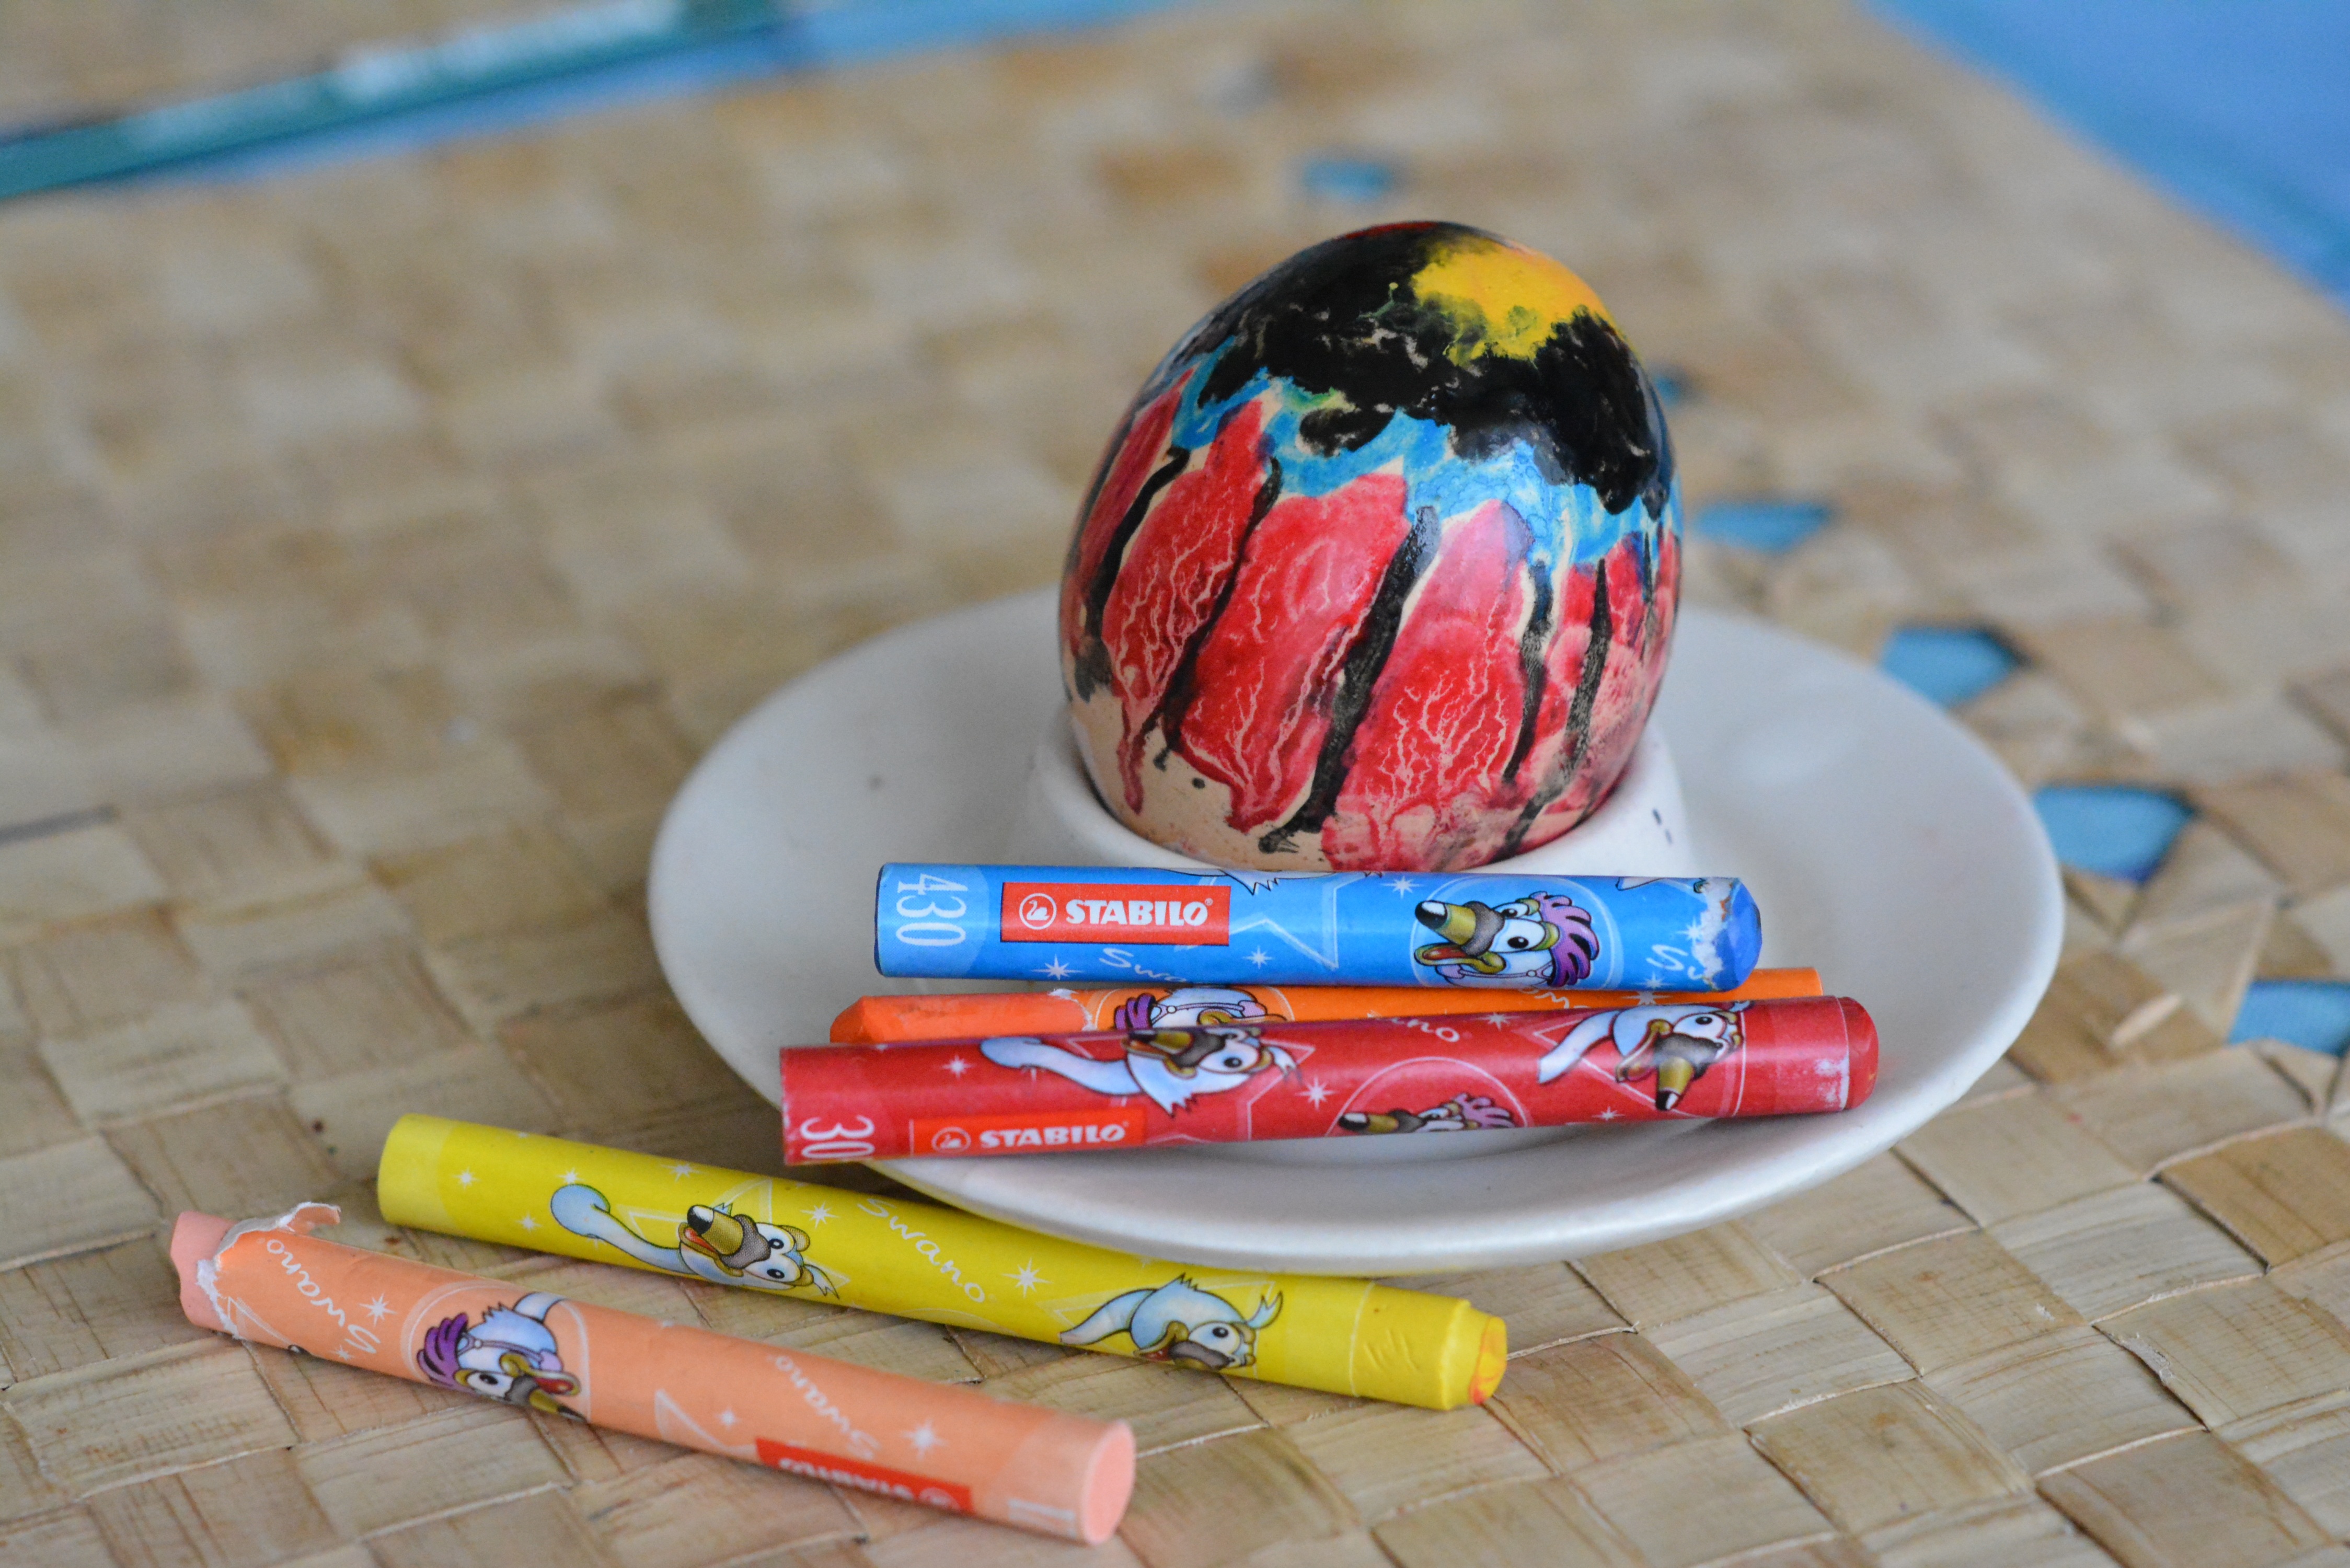
food, red, color, dessert, toy, painting, art, easter, easter egg